Trams in Asia

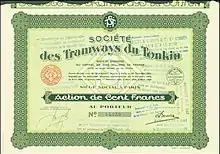
Share of the Société des Tramways du Tonkin, issued 22 March 1929

Hanoi's tram system, the Compagnie des tramways électriques d’Hanoï et extensions, began service in 1900 and was acquired by the Société des Tramways du Tonkin in 1929 (renamed Société des Transports en Commun de la Région de Hanoi in 1952). By 1943, the system had five lines and a spur line in 1968. The system's demise began with line closure in 1982 and survived until the last line closed in 1989, and continued as a trolley bus system until 1993. All tram cars were imported from France.